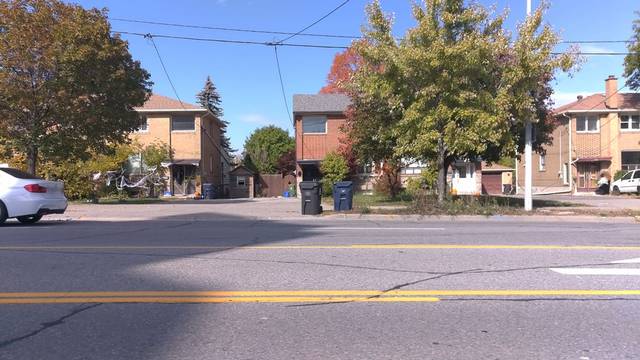
Region: Canada
Coordinates: 43.769, -79.378